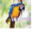
Label: bird